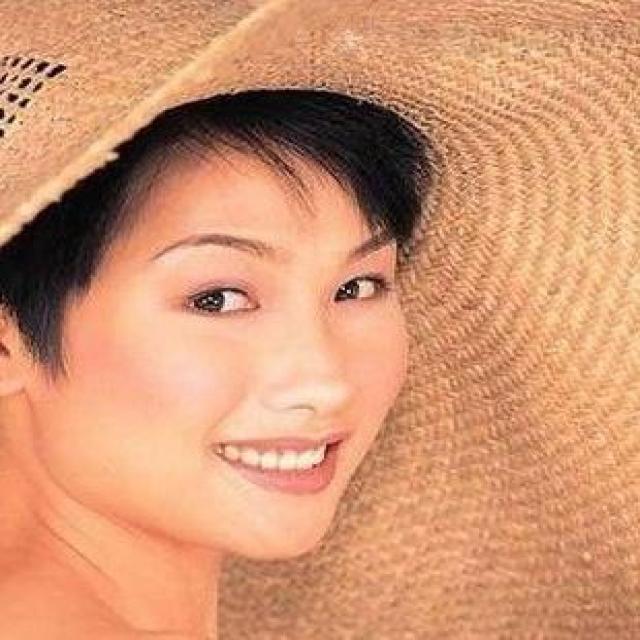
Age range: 21-44